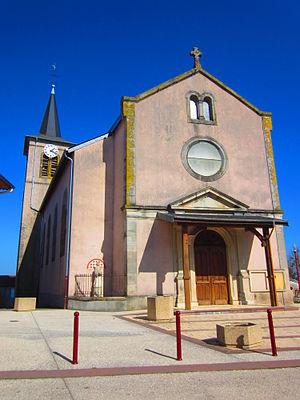
Herimenil eglise
Hériménil est une commune française située dans le département de Meurthe-et-Moselle, en région Grand Est.